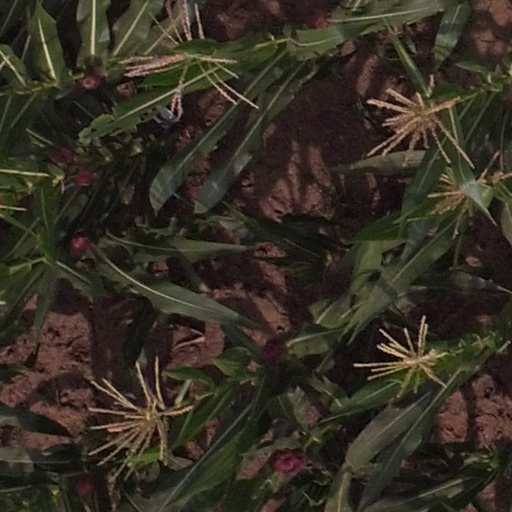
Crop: maize; corn